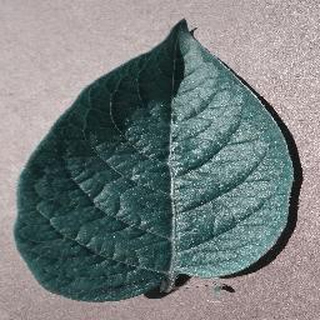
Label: healthy_potato